Philodemus (mythology)

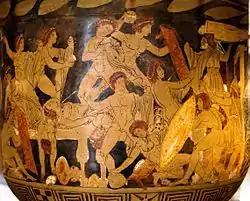
Slaughter of the suitors of Penelope by Odysseus and Telemachus, assisted by Eumaeus and Philoetius. Campanian red-figure bell-krater, ca. 330 BC, Louvre (CA 7124)

In Greek mythology, Philodemus (Ancient Greek: Φιλόδημος "Philodēmos" means 'love of the people, friend of the commons') was one of the suitors of Penelope who came from Dulichium along with other 56 wooers. He, with the other suitors, was slain by Odysseus with the aid of Eumaeus, Philoetius, and Telemachus.